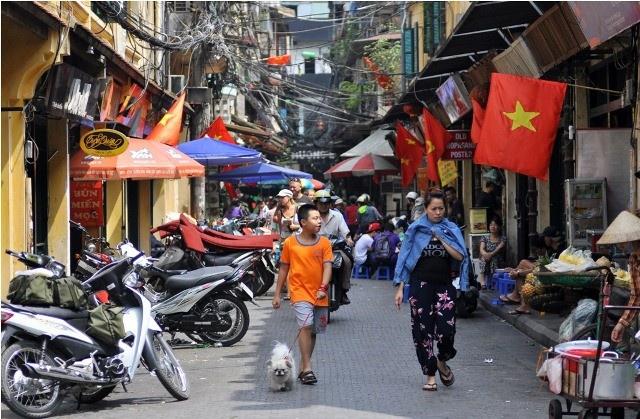
có một cậu bé mặc áo cam đang dắt chó đi dạo